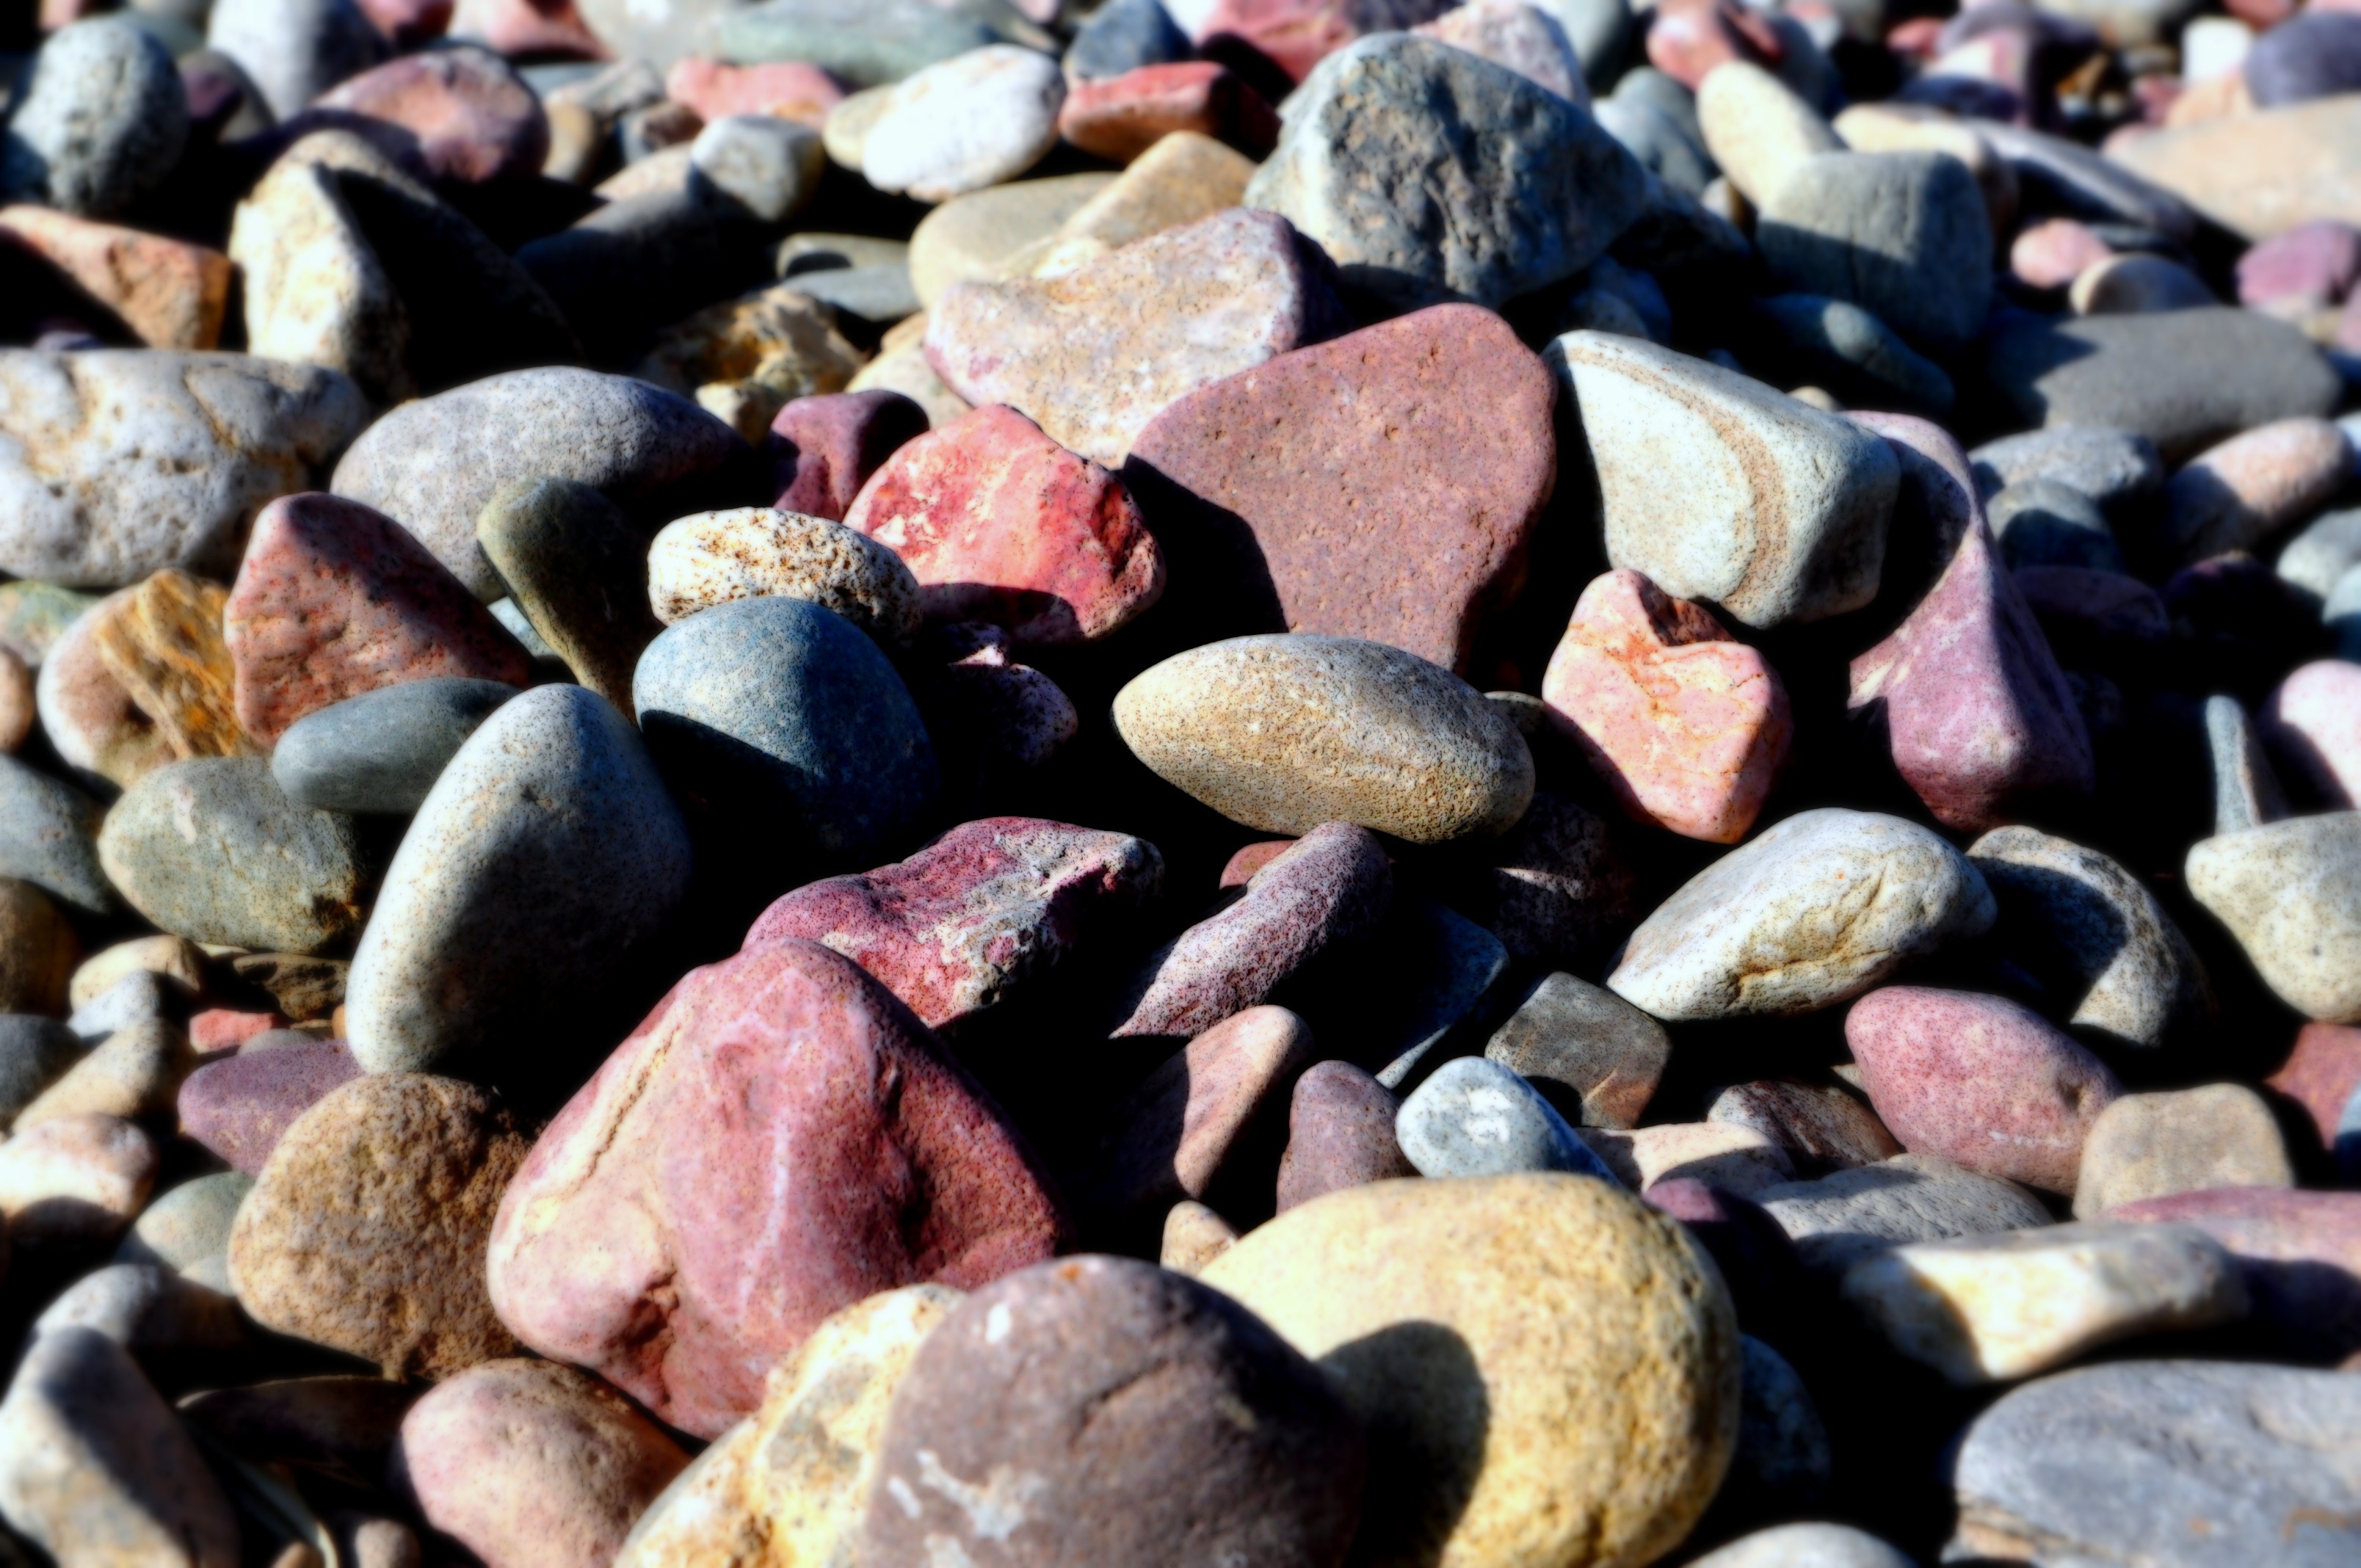
rock, stone, pebble, material, happy, gravel, views, mineral